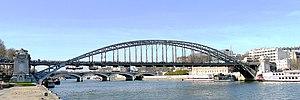
Viaduc et pont d'Austerlitz - Paris XIII
Le viaduc d'Austerlitz est un pont ferroviaire qui franchit la Seine à Paris, réalisé par l'entreprise Eiffel ; il est emprunté par les rames de la ligne 5 du métro de Paris. Il est inscrit au titre des monuments historiques par arrêté du 12 juin 1986.